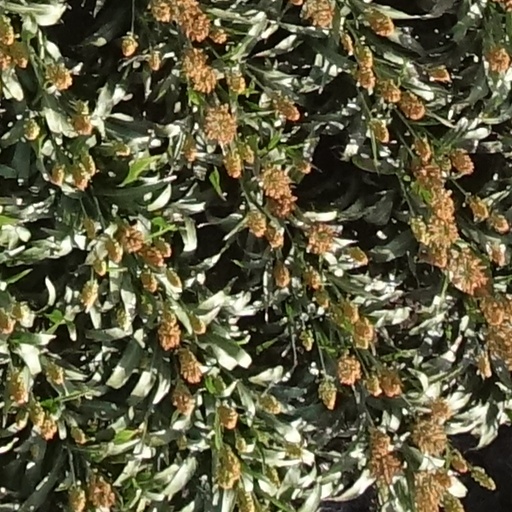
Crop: sorghum